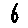
Label: 6